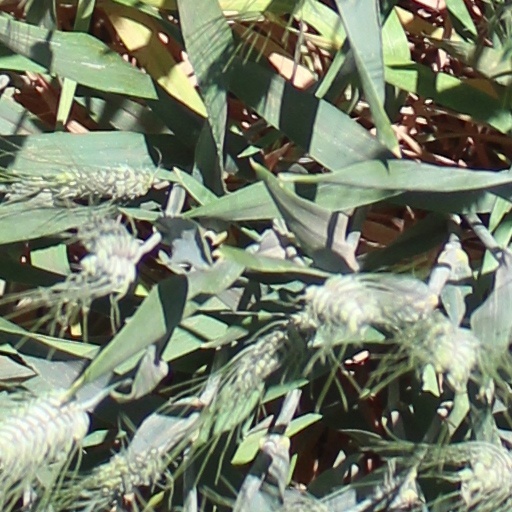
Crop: wheat